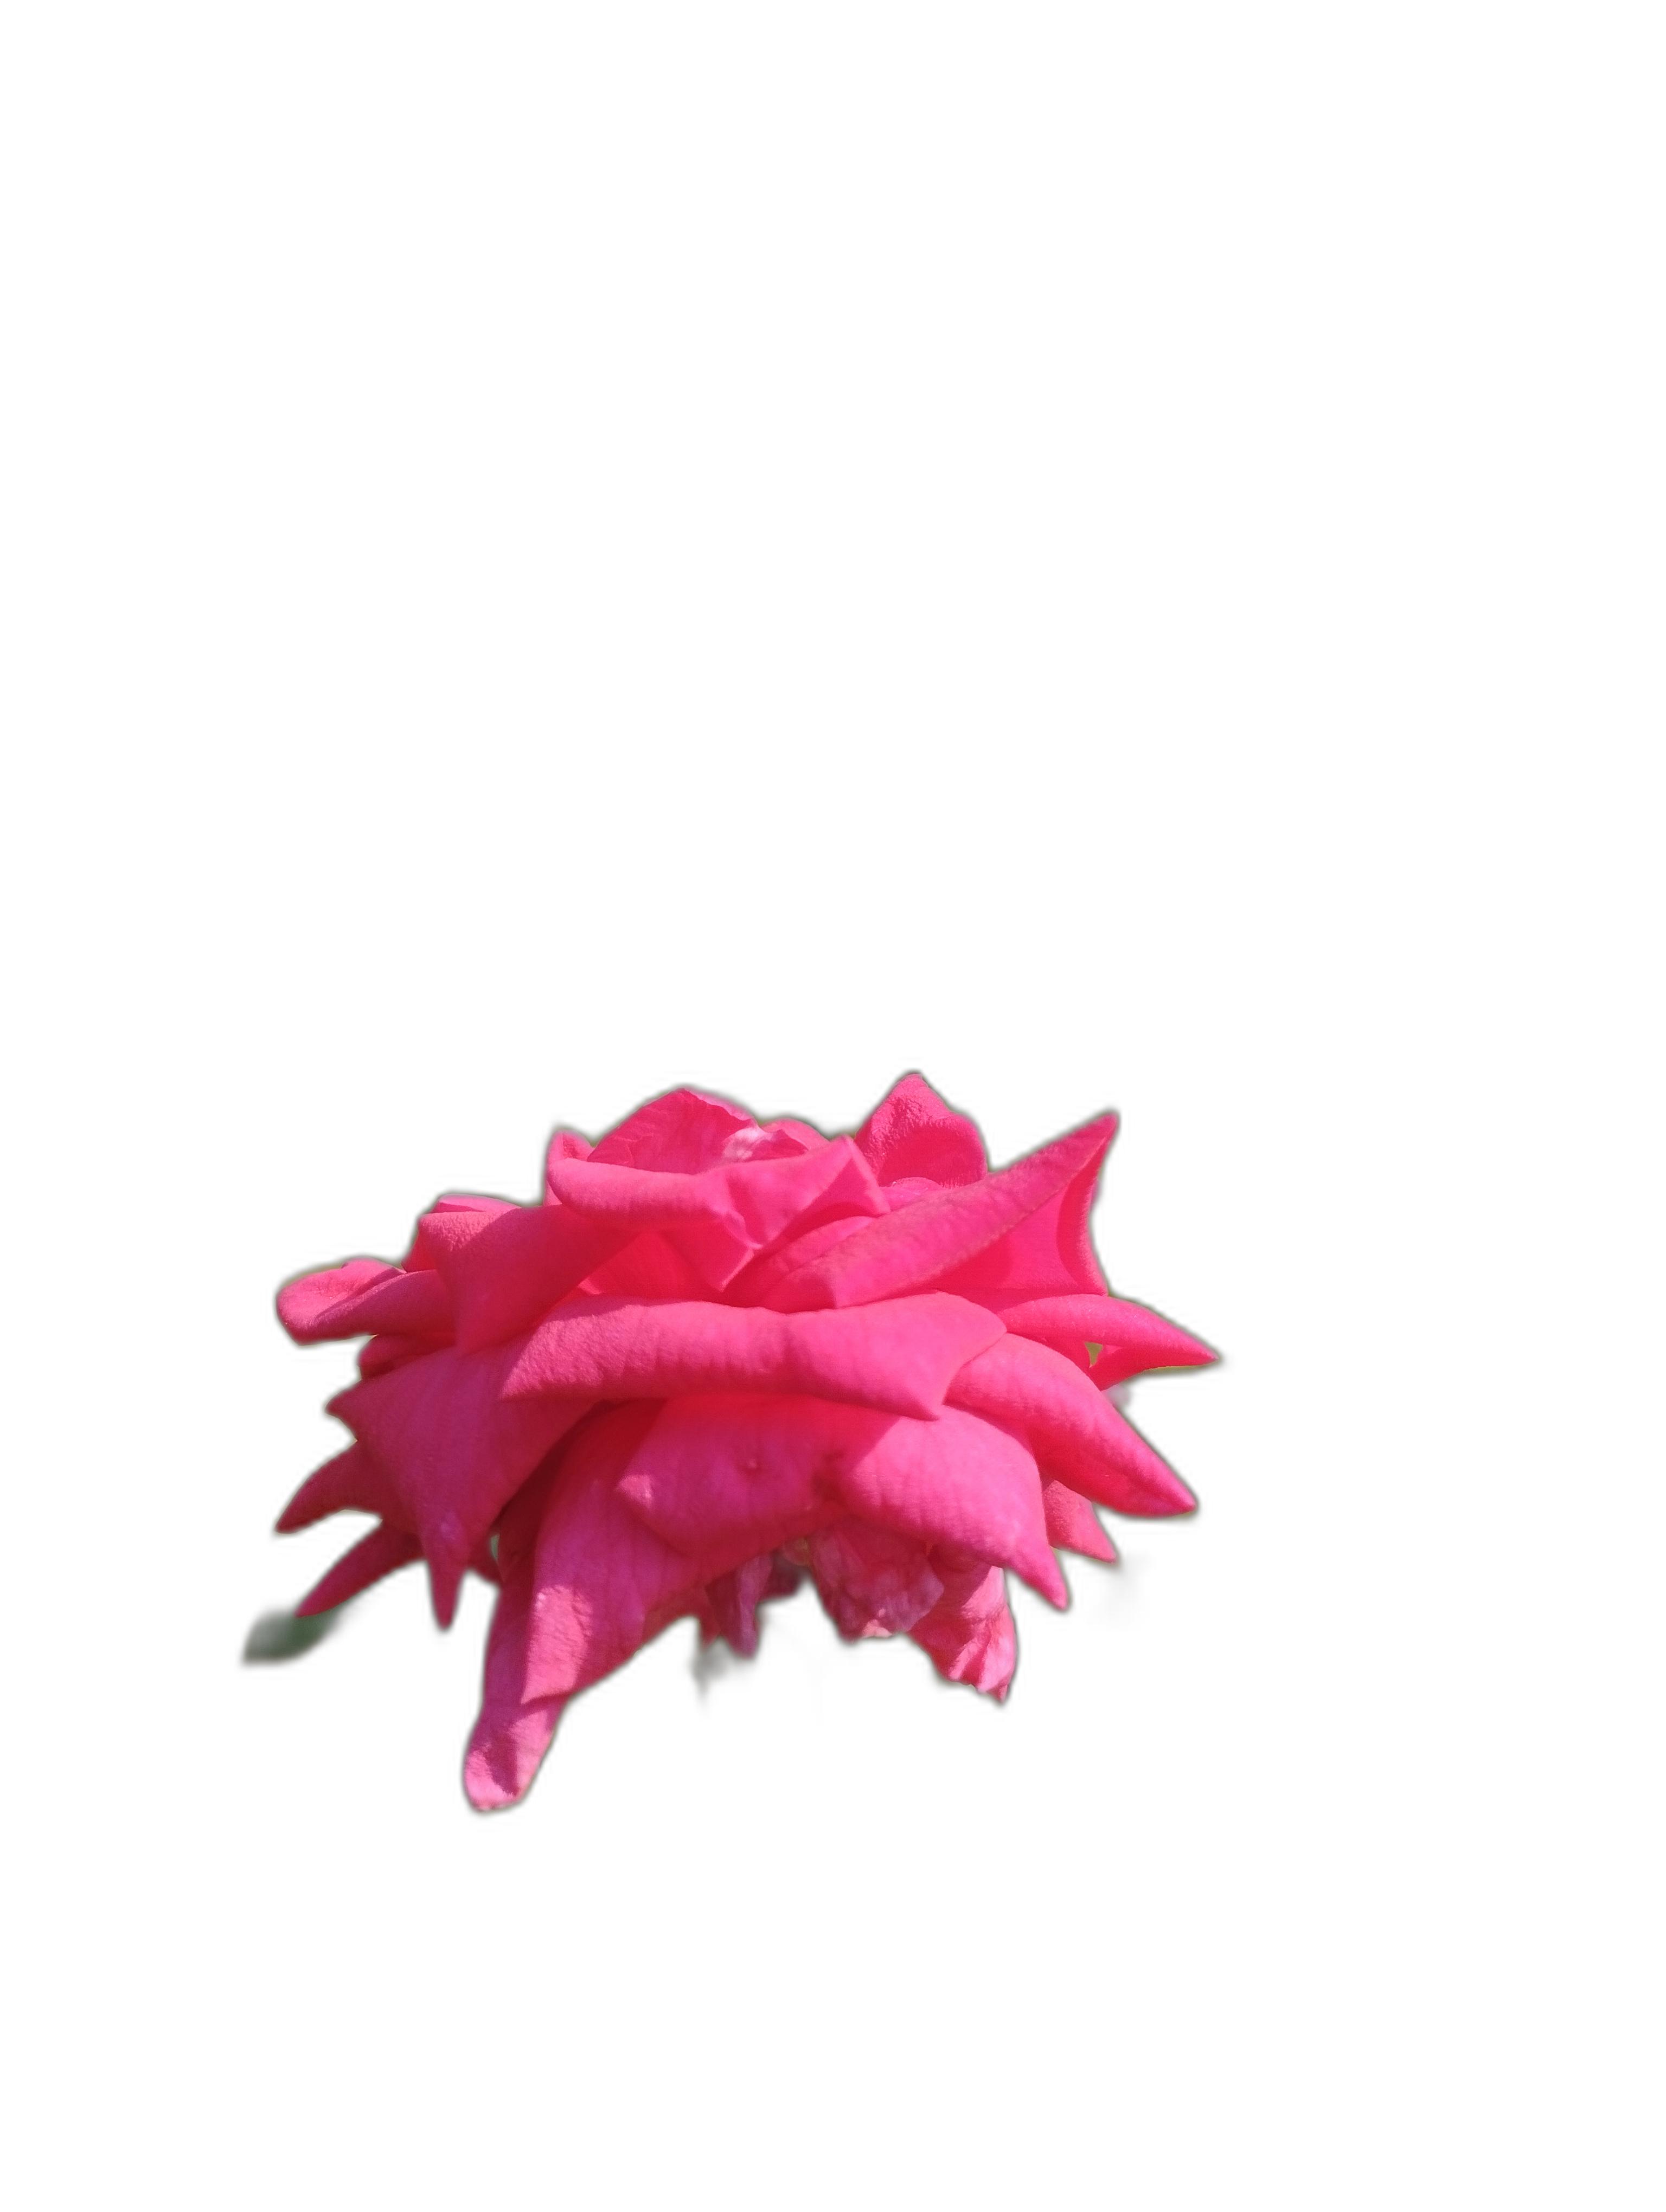
Label: Rose